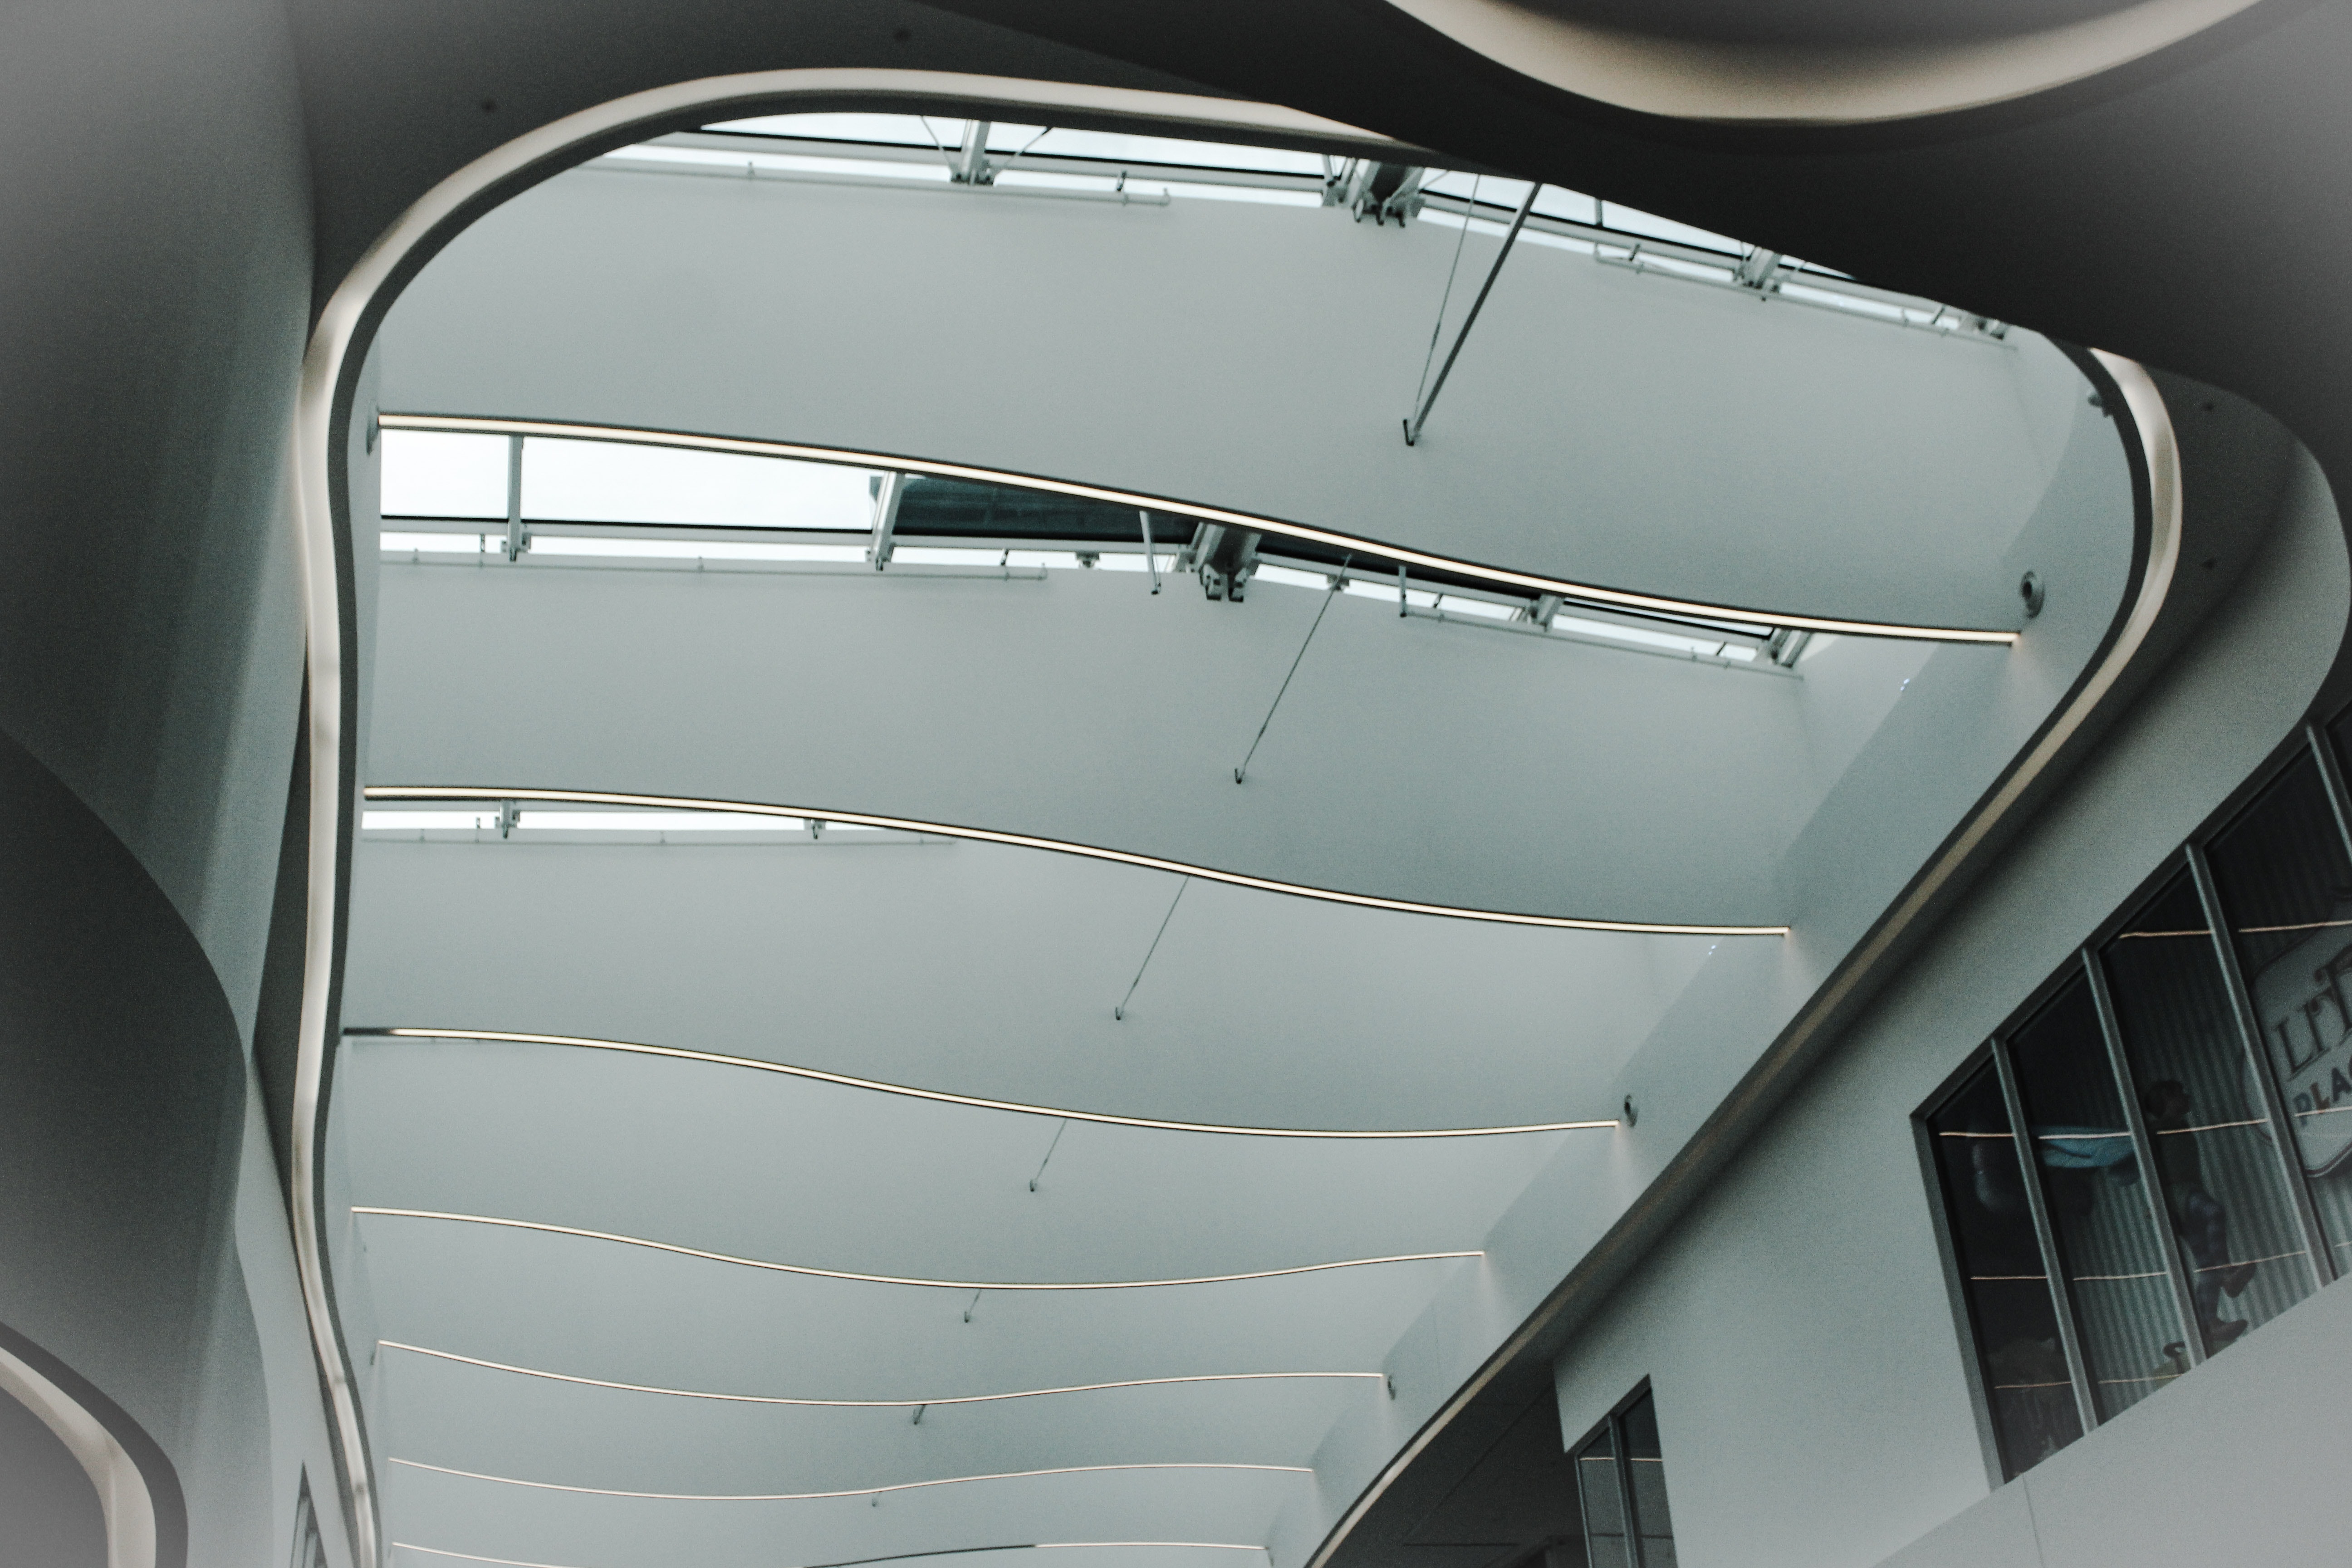
vehicle door, architecture, ceiling, automotive exterior, automotive design, Material property, vehicle, car, glass, family car